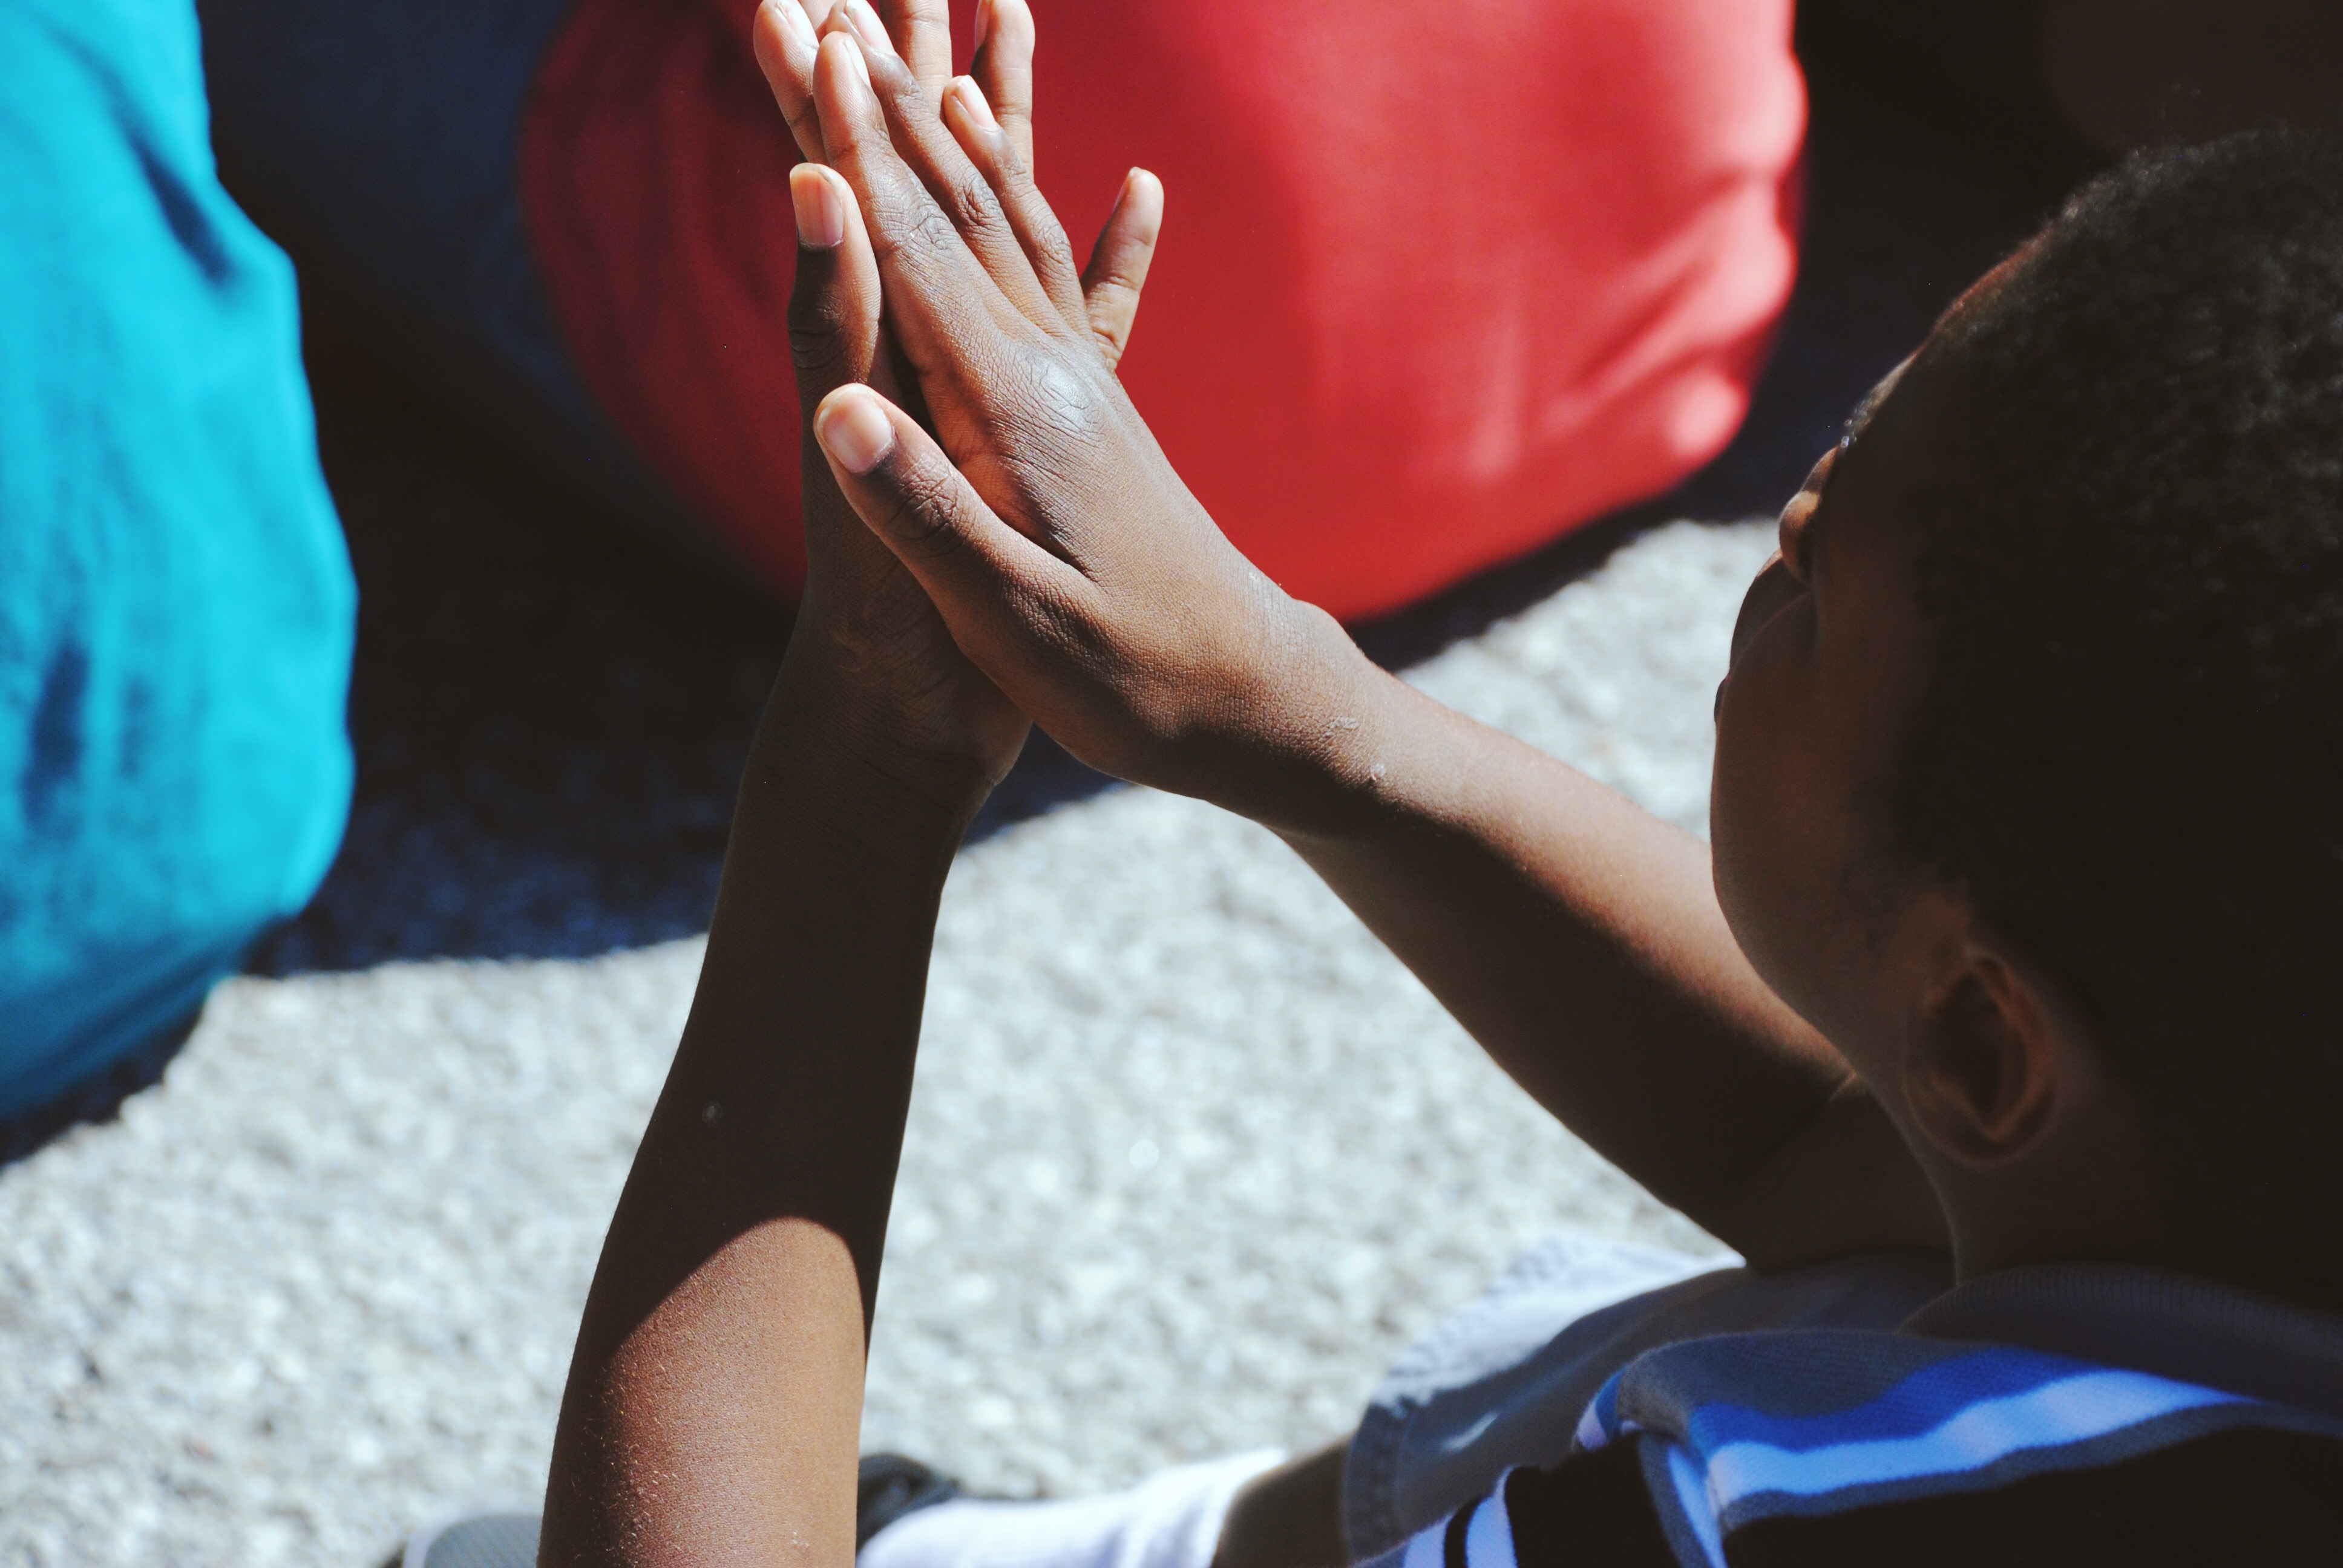
hand, boy, leg, child, clap, clapping, sports, interaction